Plane-based geometric algebra

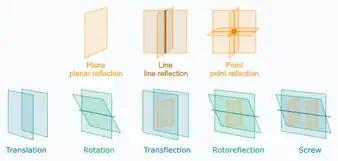
Elements of 3D Plane-based GA, which includes planes, lines, and points. All elements are constructed from reflections in planes. Lines are a special case of rotations.

Plane-based geometric algebra is an application of Clifford algebra to modelling planes, lines, points, and rigid transformations. Generally this is with the goal of solving applied problems involving these elements and their intersections, projections, and their angle from one another in 3D space. Originally growing out of research on spin groups, it was developed with applications to robotics in mind. It has since been applied to machine learning, rigid body dynamics, and computer science, especially computer graphics. It is usually combined with a "duality" operation into a system known as "Projective Geometric Algebra", see below.